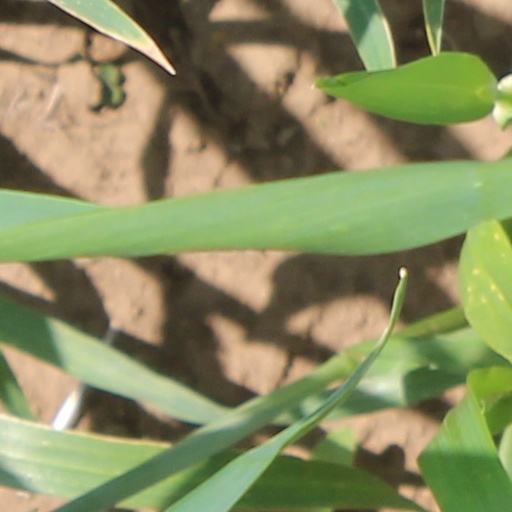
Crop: wheat